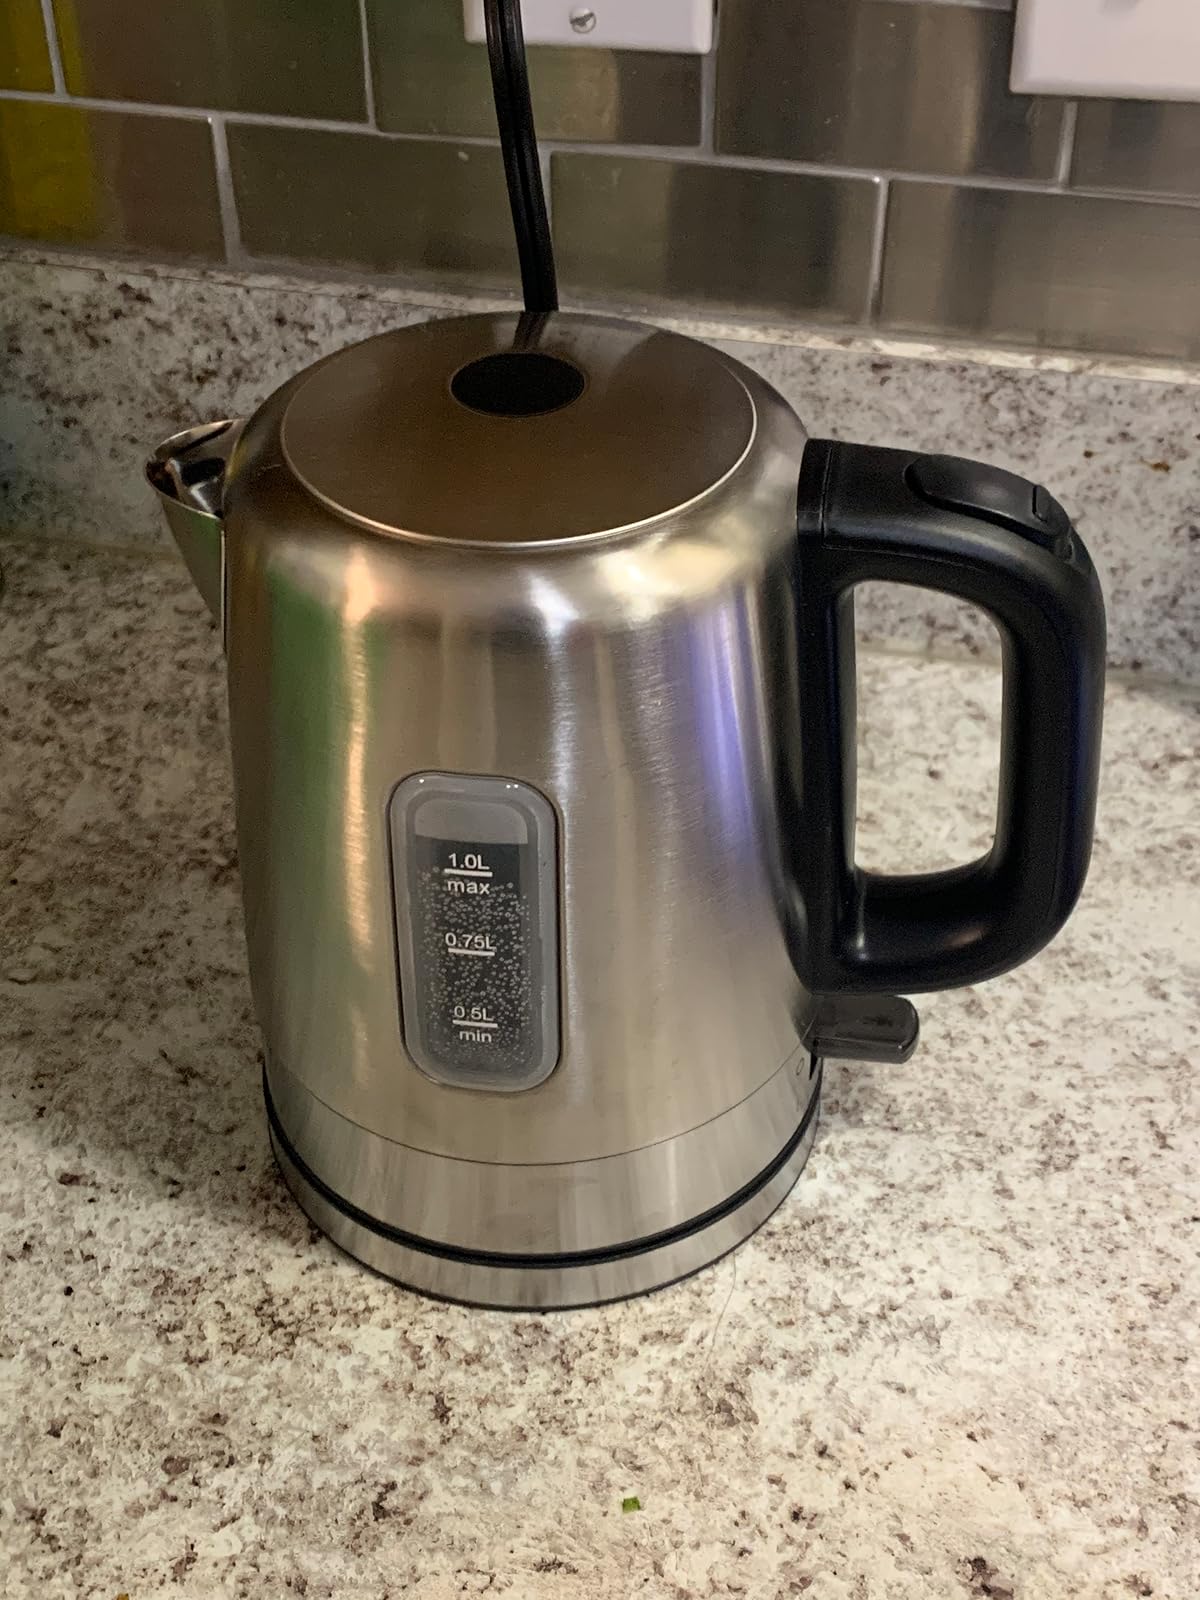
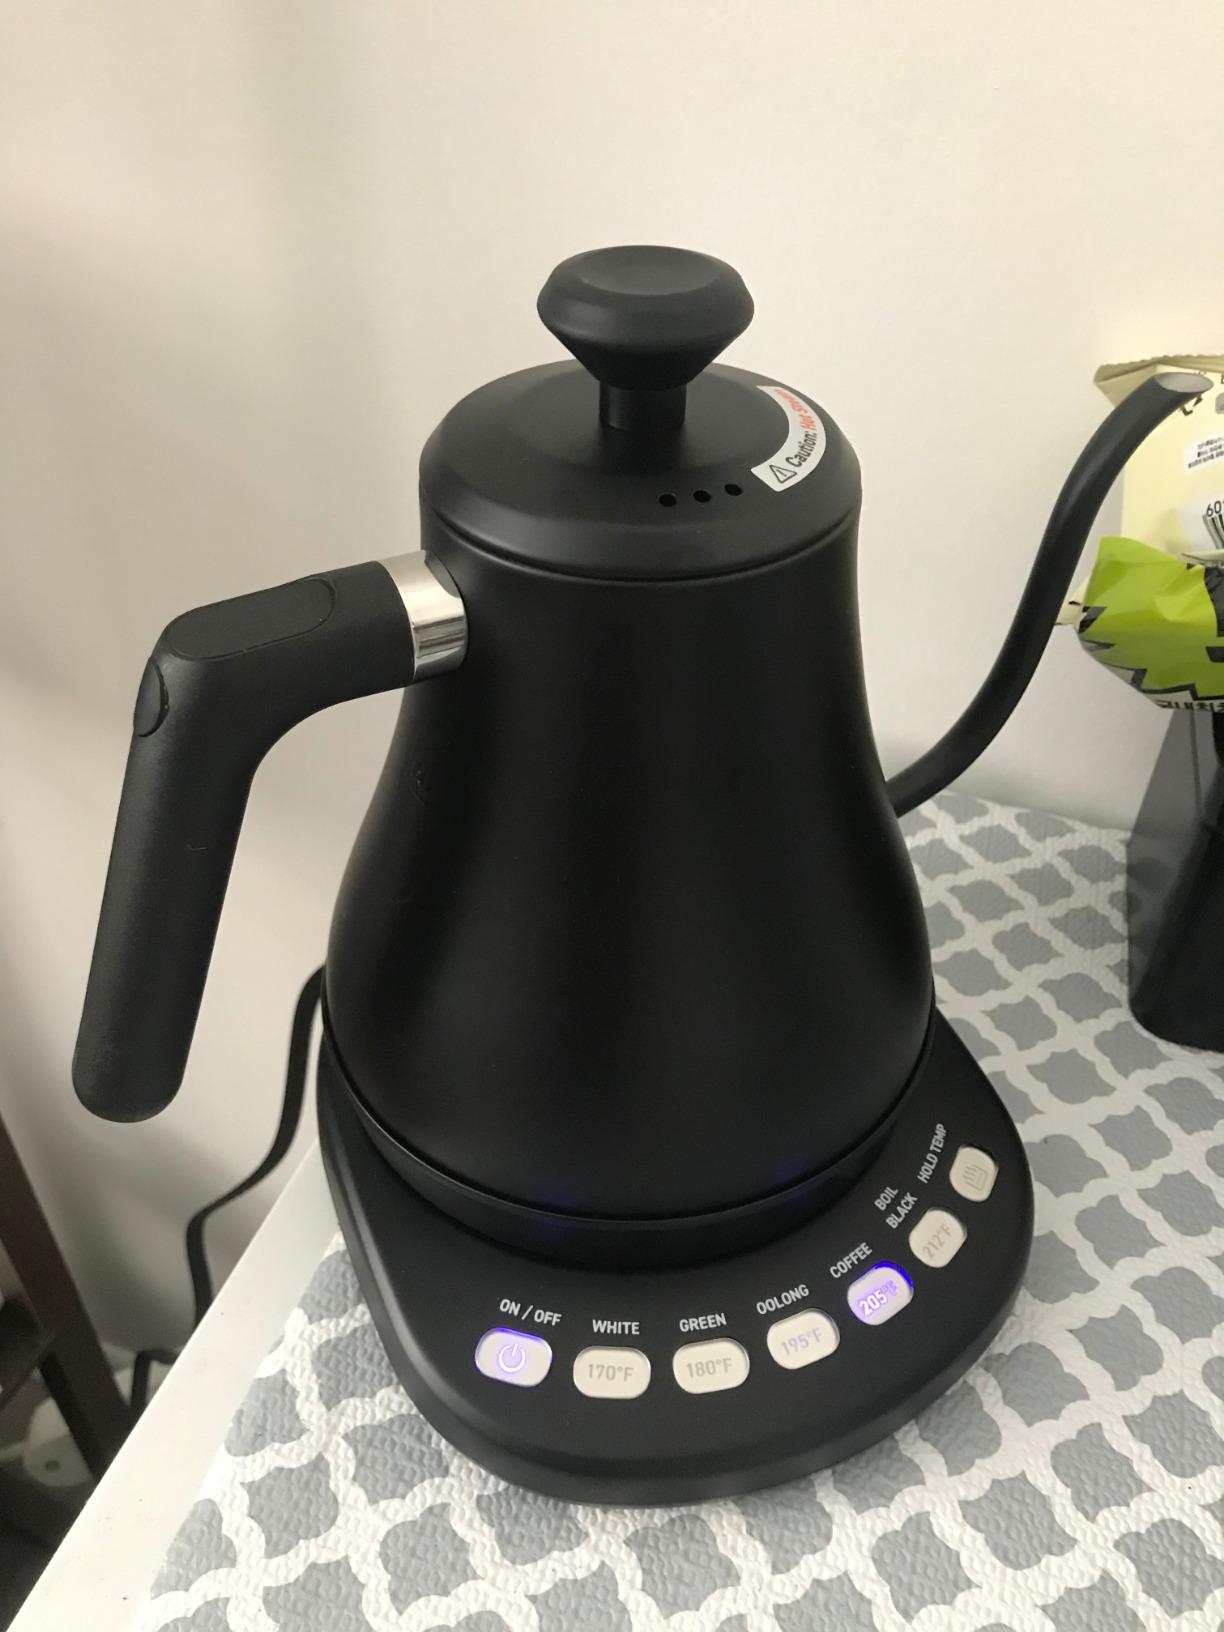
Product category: items_kettle
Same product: no